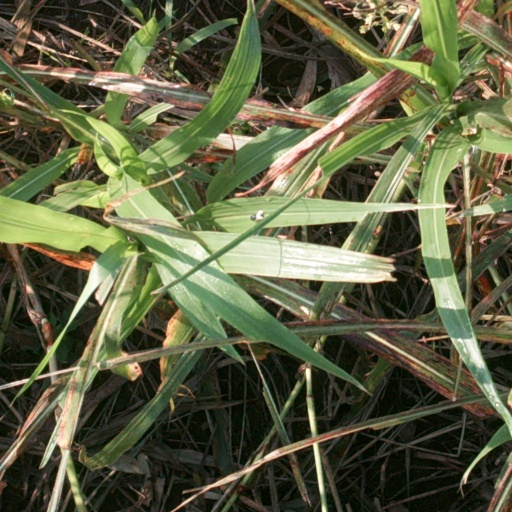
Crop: sorghum